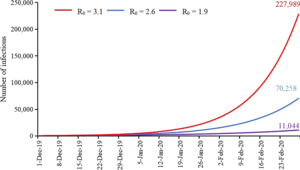
La maladie à coronavirus 2019, ou la ou le Covid-19, est une maladie infectieuse émergente de type zoonose virale causée par la souche de coronavirus SARS-CoV-2. Les symptômes les plus fréquents sont la fièvre, la toux, la fatigue et la gêne respiratoire. Dans les formes les plus graves, l'apparition d'un syndrome de détresse respiratoire aiguë peut entraîner la mort, notamment chez les personnes plus fragiles du fait de leur âge ou en cas de comorbidités. Une autre complication mortelle est une réponse exacerbée du système immunitaire inné.
En mathématiques, en économie et en biologie, on parle d'un phénomène à croissance exponentielle lorsque la croissance en valeur absolue de la population est proportionnelle à la population existante, c'est-à-dire lorsque le taux de croissance intrinsèque est constant et positif.